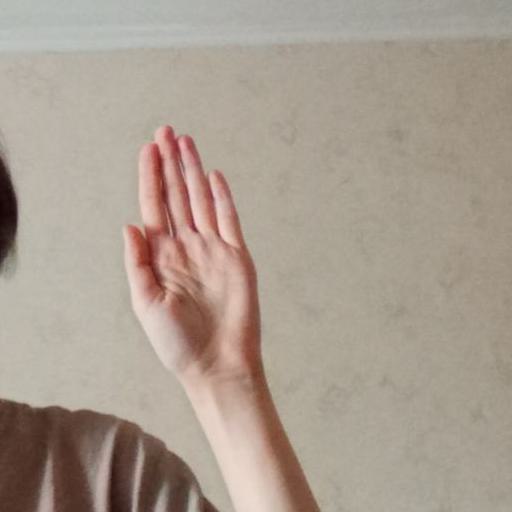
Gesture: stop